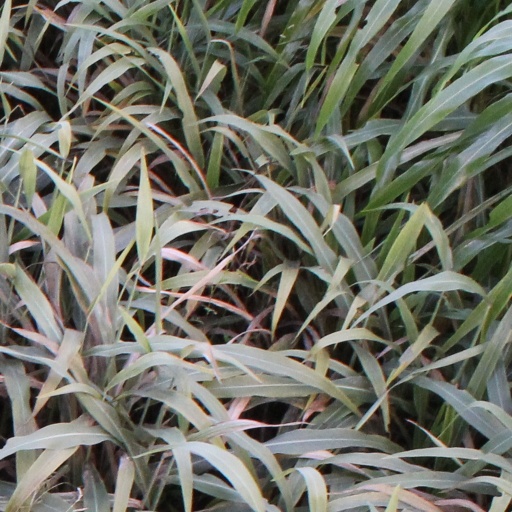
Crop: sorghum